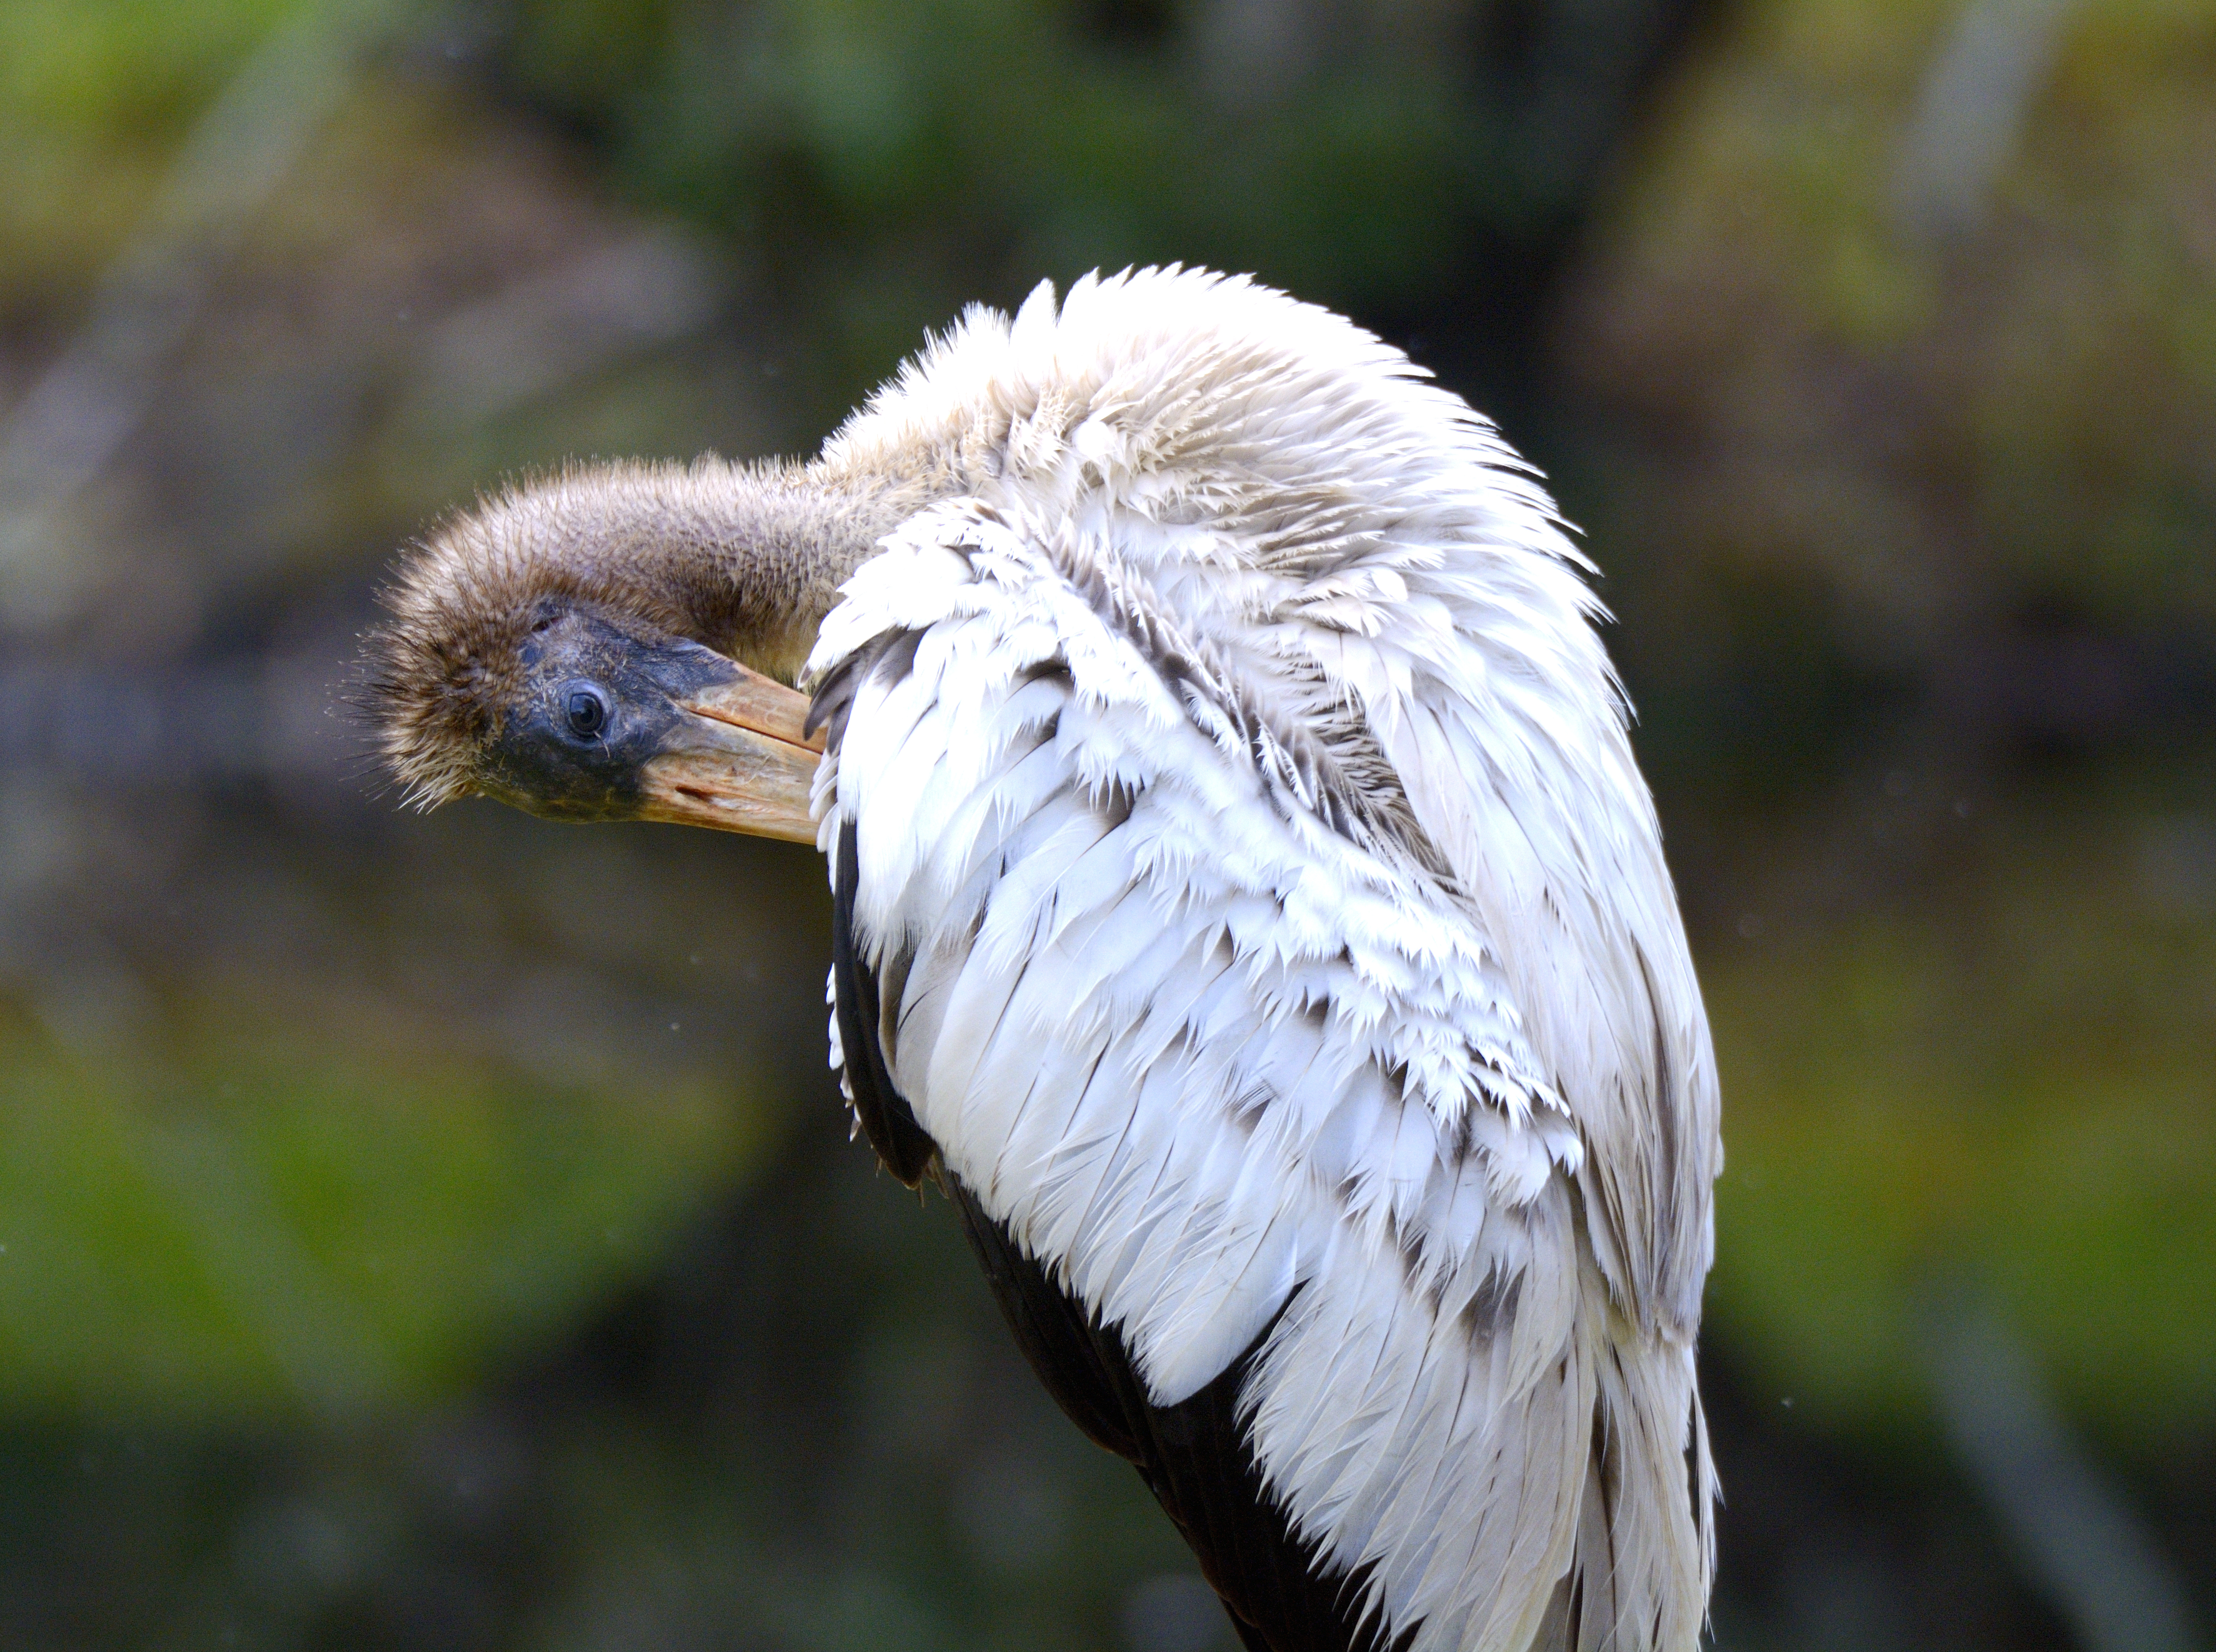
wildlife, organism, bird, feather, beak, close up, terrestrial animal, macro photography, blond, wing, natural material, bird of prey, balance